Kazumi Kawai

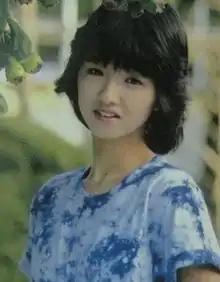
Kazumi Kawai in 1983 on the cover of her photobook "Kawaii, Kaniza no Onna no Ko".

Kazumi Kawai (可愛 かずみ "Kawai Kazumi") (July 9, 1964 – May 9, 1997 in Tokyo, Japan), was a Japanese actress. Her first film was a 1982 "n Porno" film.